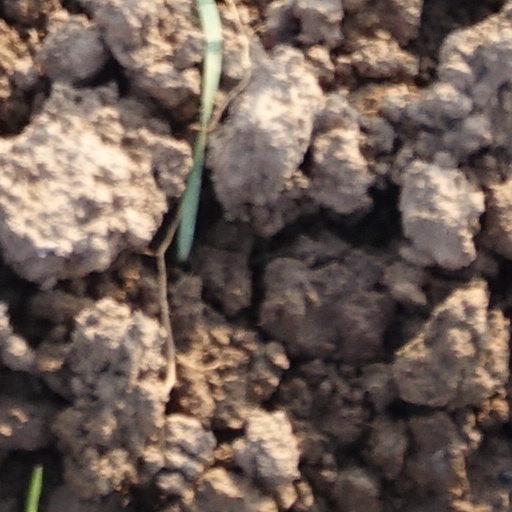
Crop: wheat